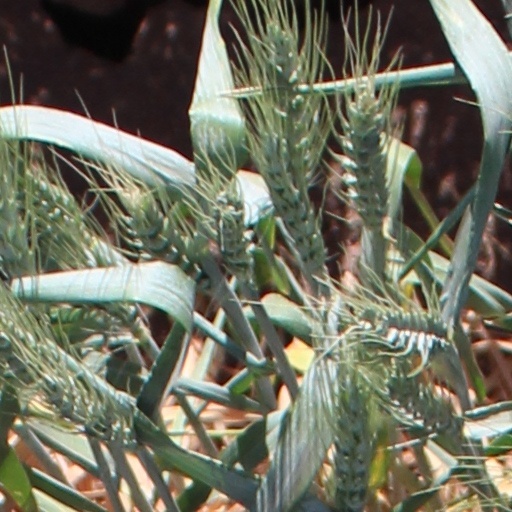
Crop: wheat